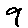
Label: 9